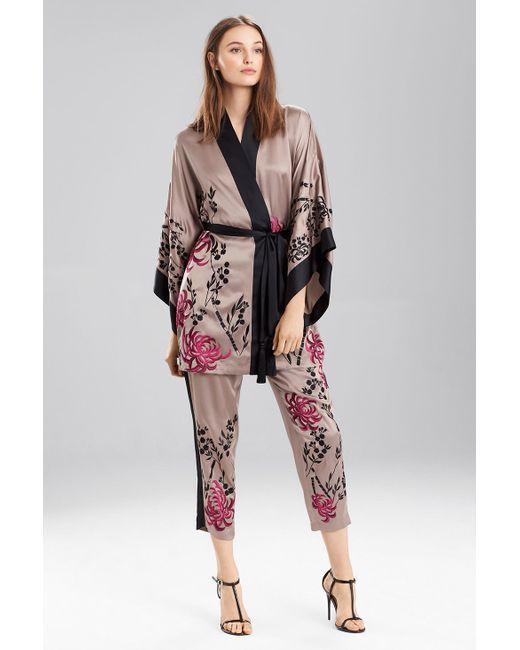
Pyjama Set Sexy Damen Satin Hosenanzüge Frühling Langarm Sleewpear